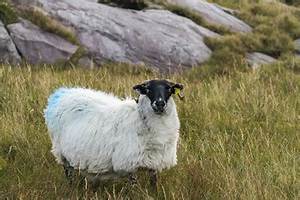
Label: sheep